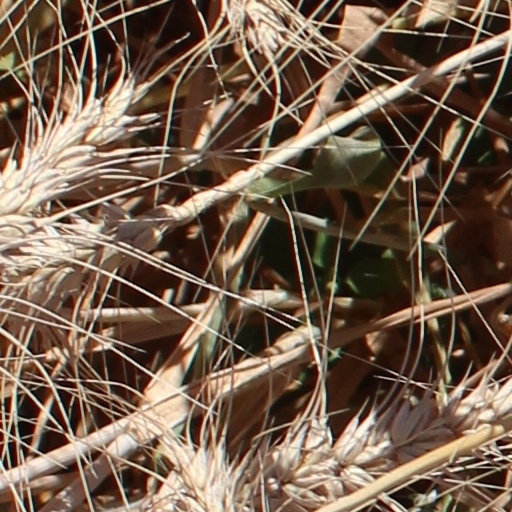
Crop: wheat